Muthiyangana Raja Maha Vihara

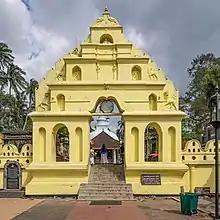
Thorana

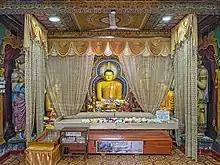
Shrine room of the temple

The site consists of (a) "Thorana" (b) Makara "thorana" (c) Main image house (d) Center image house (e) "Sath sathi viharaya" (f) Statue of deity "Indaka" (g) Statue of Maithri Bodhisathva (h) Stupa and (i) "Bo" trees (Bodhi).